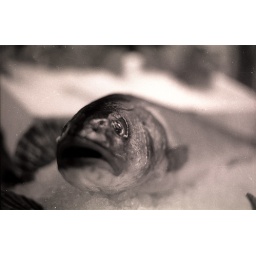
Venice fish in ice at a morning market near Rialto